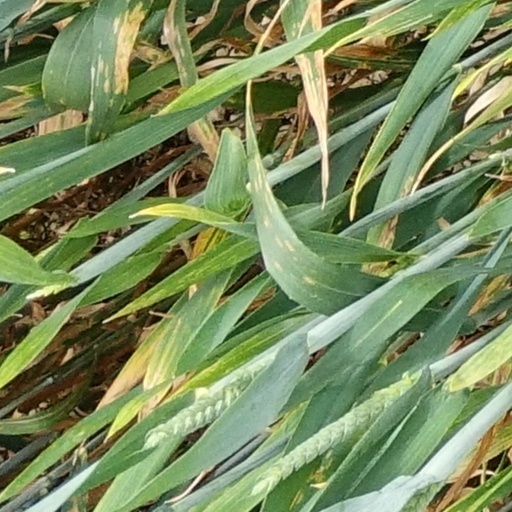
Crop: wheat